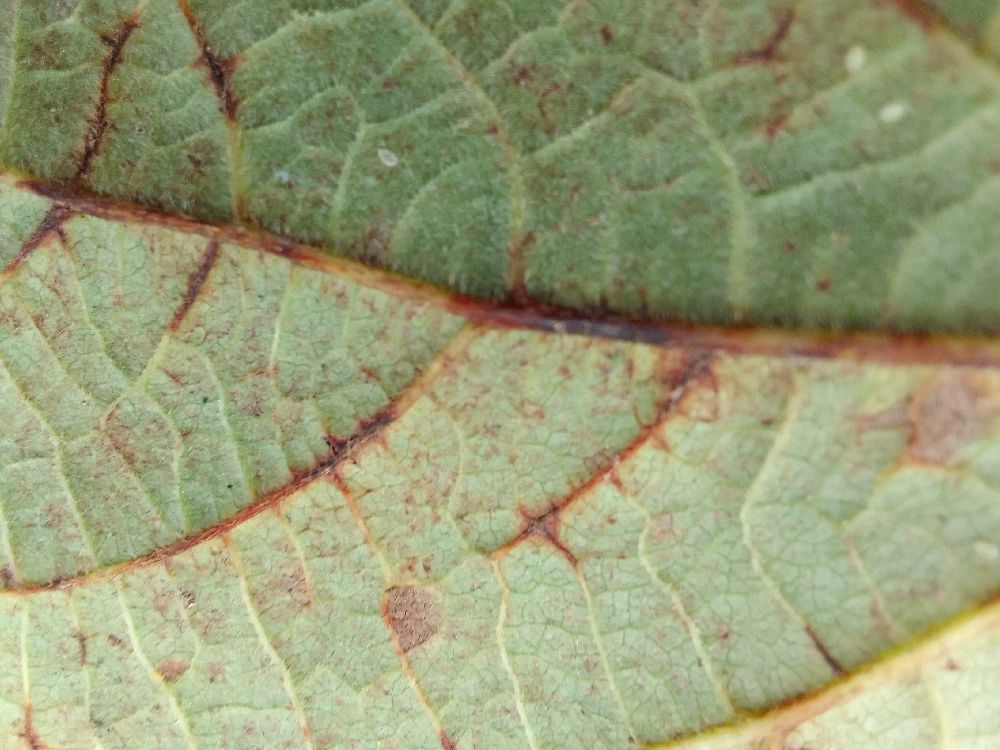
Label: anthracnose